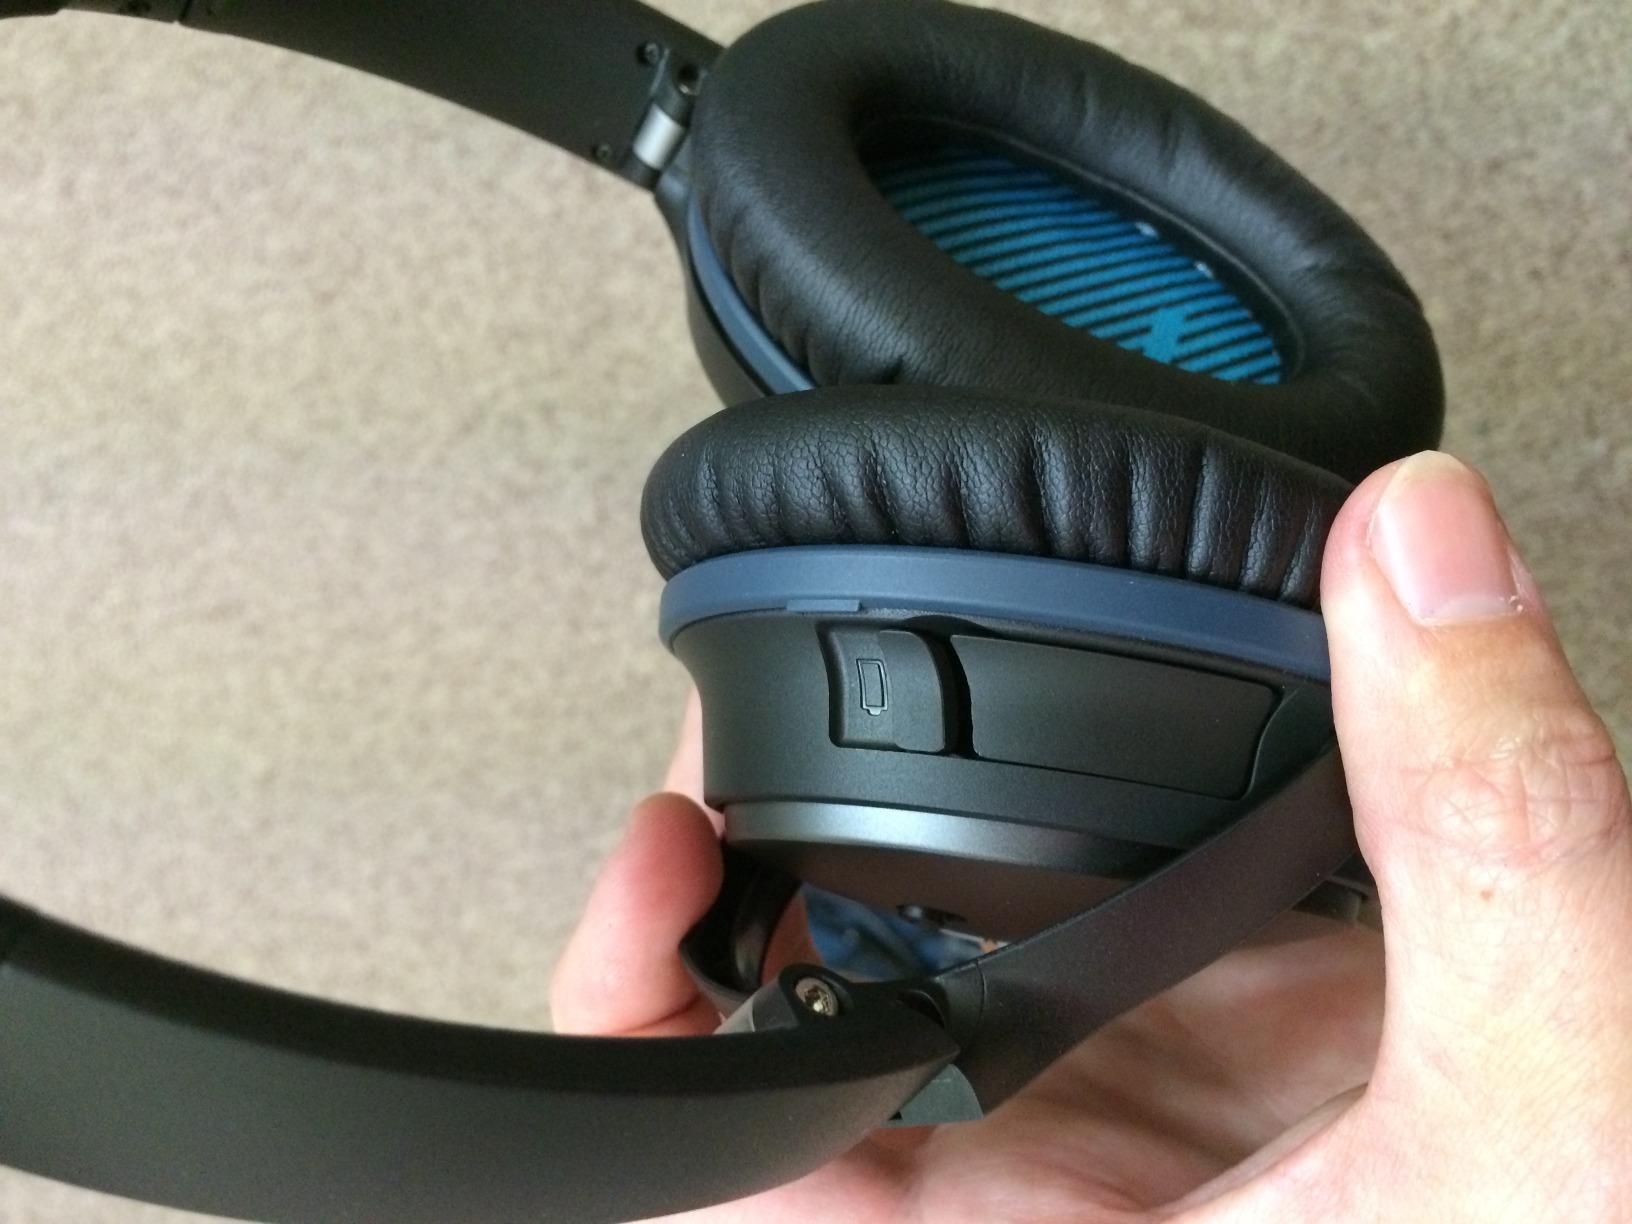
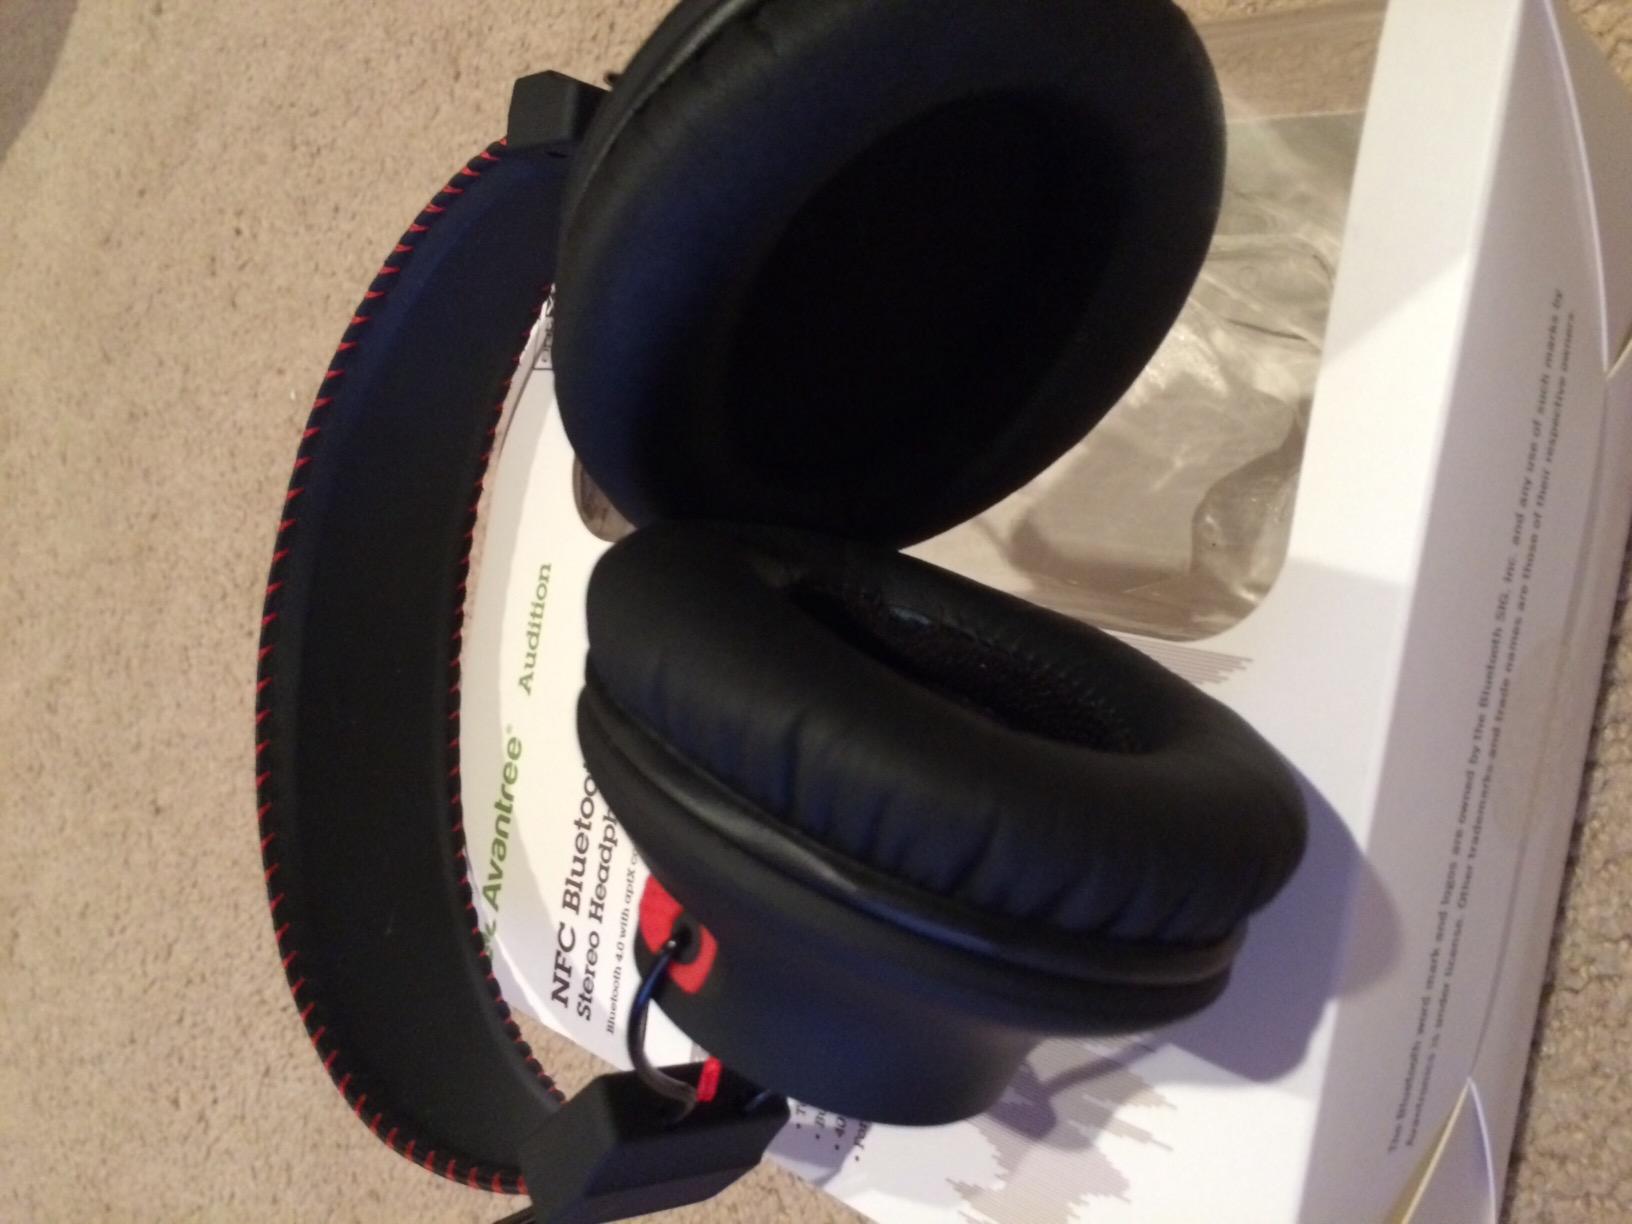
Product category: headphones
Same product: no